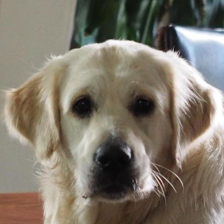
Label: animals